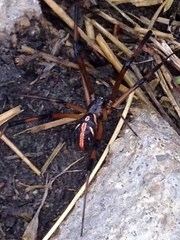
Species: Lactrodectus_hesperus